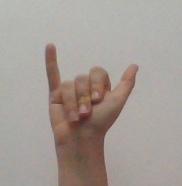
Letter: ya